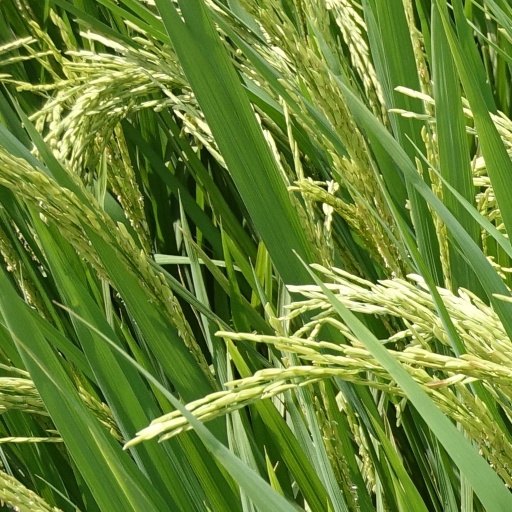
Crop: rice